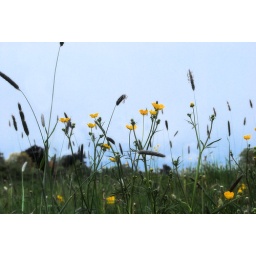
Taken in a favourire dog walking field.